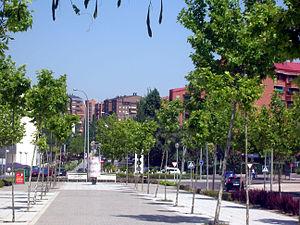
Tres Cantos est une commune d'Espagne, située dans la Communauté autonome de Madrid.